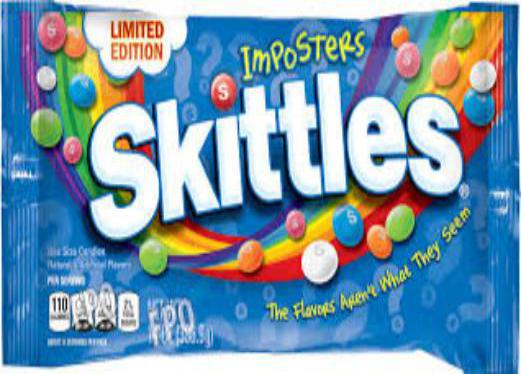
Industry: Food